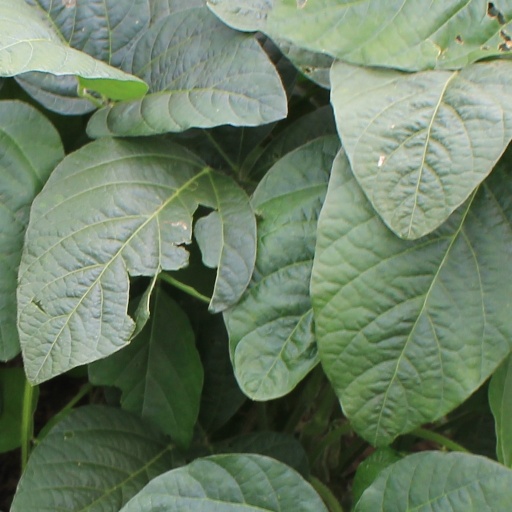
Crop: soybean